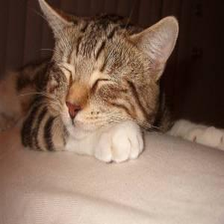
Species: cat
Breed: Bengal